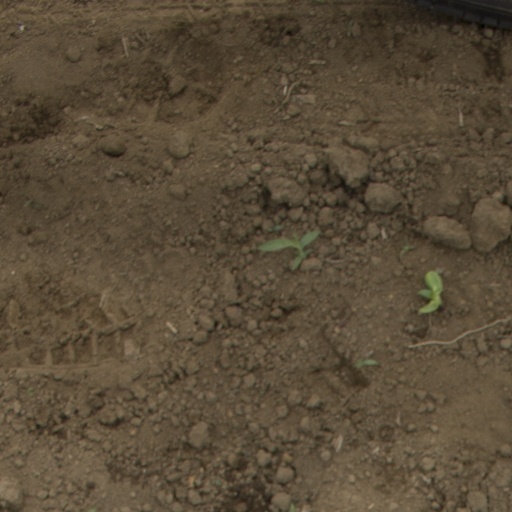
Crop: Jerusalem artichoke